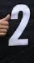
Number: 2